Quantum dot display

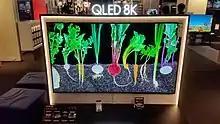
Samsung QLED TV 8K - 75 inches

The idea of using quantum dots as a light source emerged in the 1990s. Early applications included imaging using QD infrared photodetectors, light emitting diodes and single-color light emitting devices. Starting in the early 2000s, scientists started to realize the potential of developing quantum dots for light sources and displays.